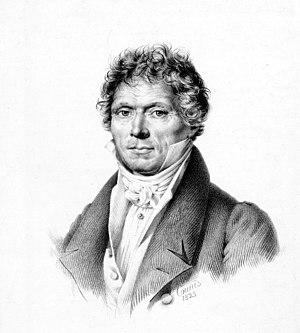
Antonín Rejcha, appelé aussi Antoine ou Anton Reicha, né à Prague le 26 février 1770 et mort à Paris le 28 mai 1836, est un compositeur français d'origine bohémienne, théoricien et professeur de musique.